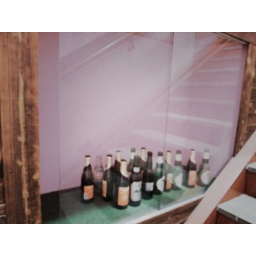
empty bottles in the window